Vladimir Pletser

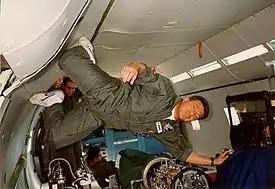
Vladimir Pletser in free-float during parabolic flights aboard the NASA DC9/30 in October 1995.

Vladimir Pletser (born 28 February 1956) is Director of Space Training Operations at Blue Abyss since 2018, where he is in charge of developing astronaut training programs. From 2016 to early 2018, he was a Visiting Professor and Scientific Adviser at the Technology and Engineering Centre for Space Utilization (CSU) of the Chinese Academy of Sciences in Beijing, China. He supported the preparation of scientific experiments in microgravity for the Chinese Tiangong space station and for aircraft parabolic flights. He worked previously from 1985 till early 2016 as a senior Physicist Engineer at the European Space Research and Technology Centre (ESTEC) of ESA.